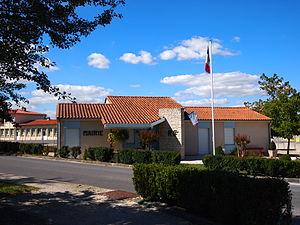
mairie de Fontclaireau en Charente (France)
Fontclaireau est une commune du Sud-Ouest de la France, située dans le département de la Charente.